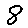
Label: 8